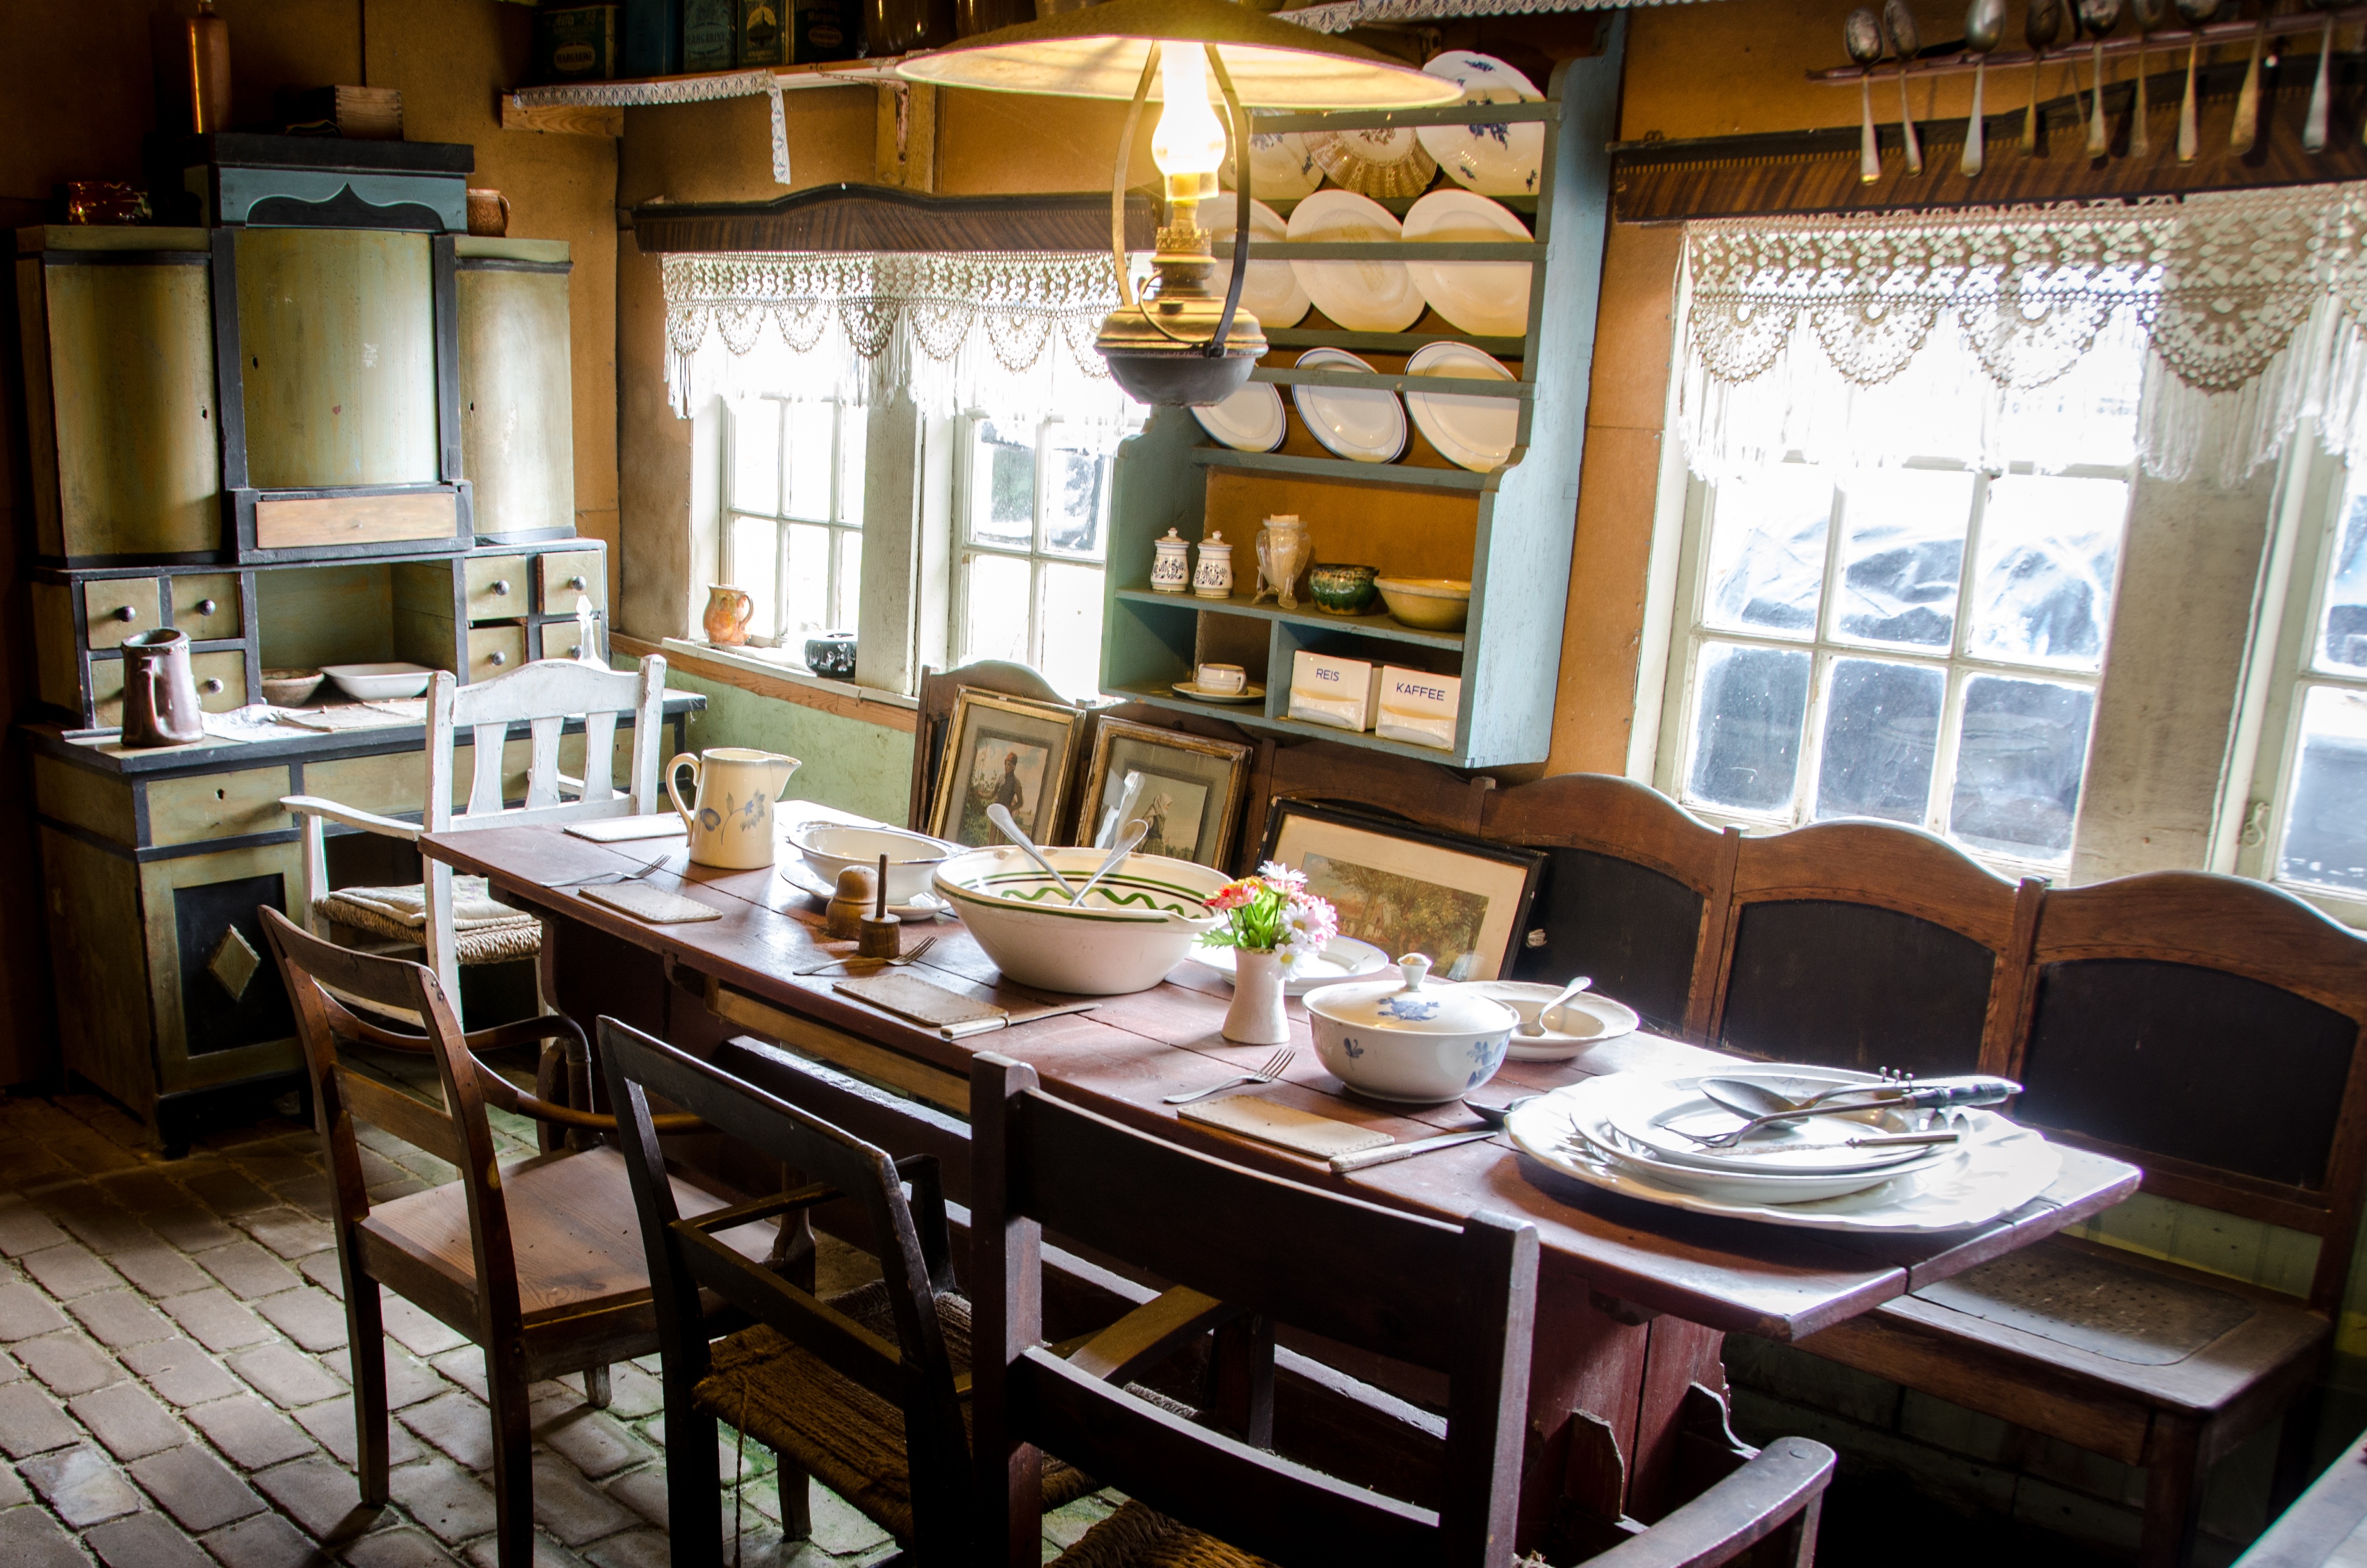
antique, restaurant, home, rural, meal, food, cottage, kitchen, property, living room, room, interior design, estate, queue, dining room